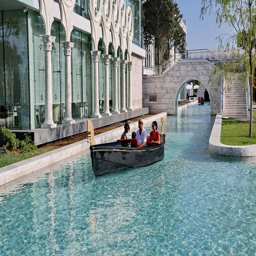
this is just one of the examples of how beautiful our city is .